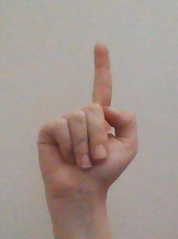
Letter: bb